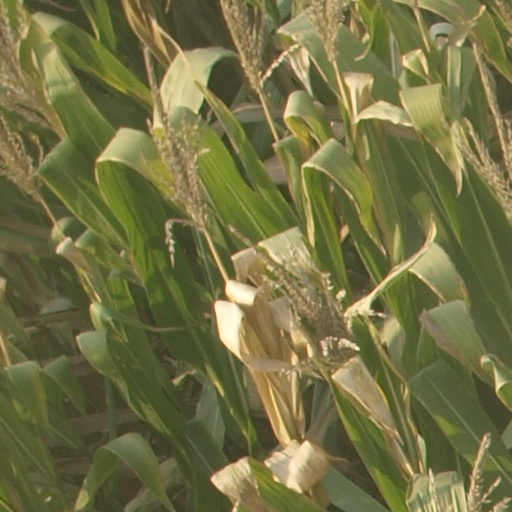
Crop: maize; corn